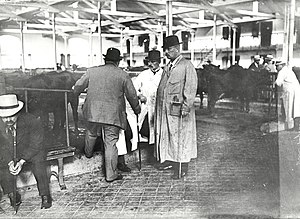
Gullaschbaron / Eksempler på gullaschbaroner
Den store kvægopkøber på Kvægtorvet i København N.P. Nielsen, "Berliner-Nielsen", til højre. I 1915 eksporterede Nielsen omkring 3.000 kreaturer ugentligt, ifølge Ude og Hjemme (nr. 44/1915).
N.P. Nielsen, ""Berliner-Nielsen"", opkøber kvæg til Tyskland."
En gullaschbaron er en spekulant, der under 1. verdenskrig tjente store penge på at levere madvarer til fronten, især gullasch på konservesdåser, hvis indhold var af tvivlsom kvalitet. Det dækker også over personer, der på kort tid tjente store formuer på handel og værdipapirer under krigen.